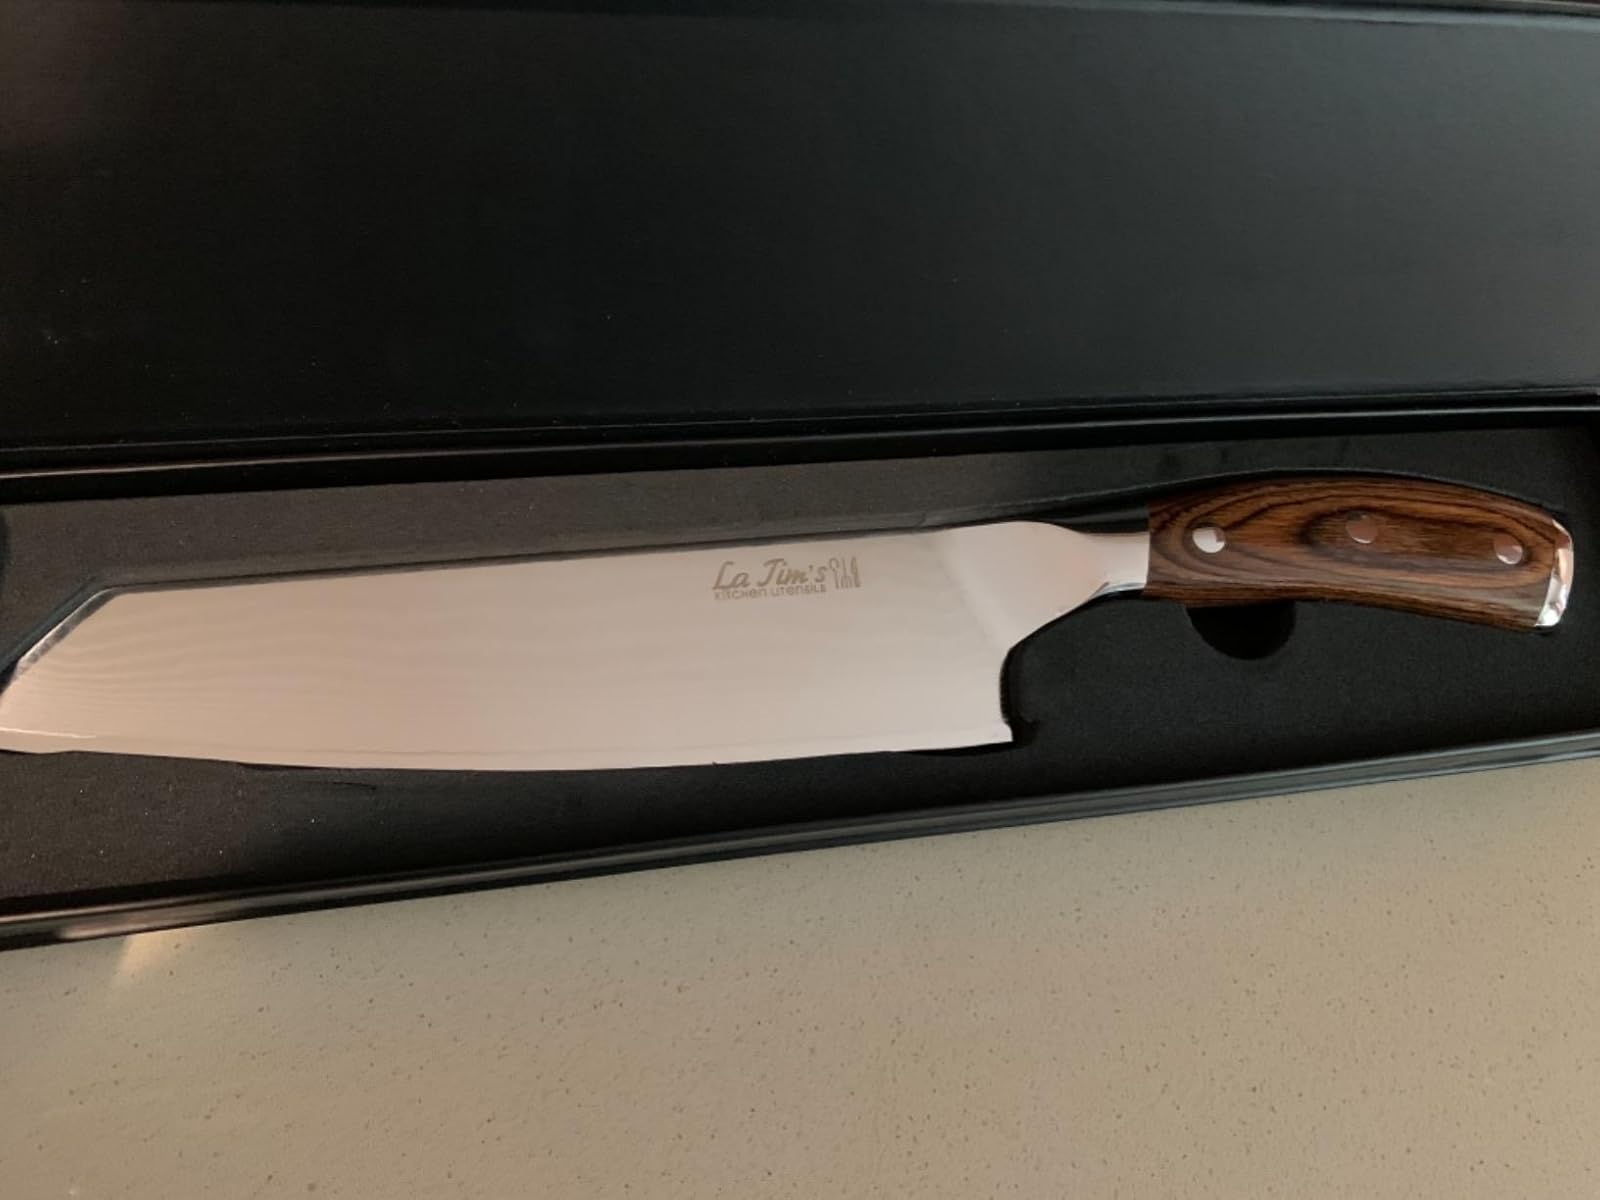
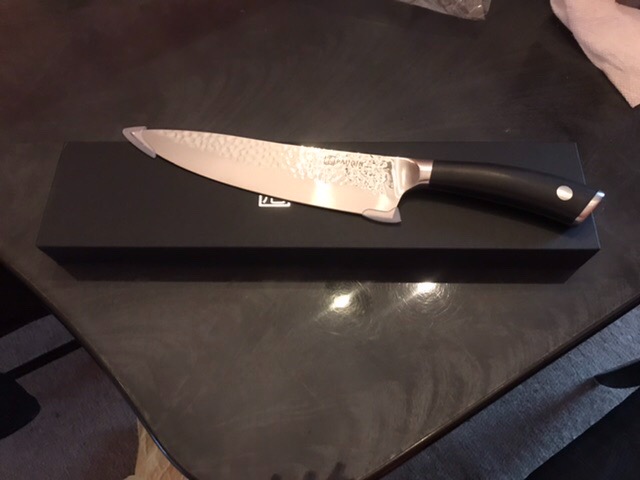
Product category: items_knife
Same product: no